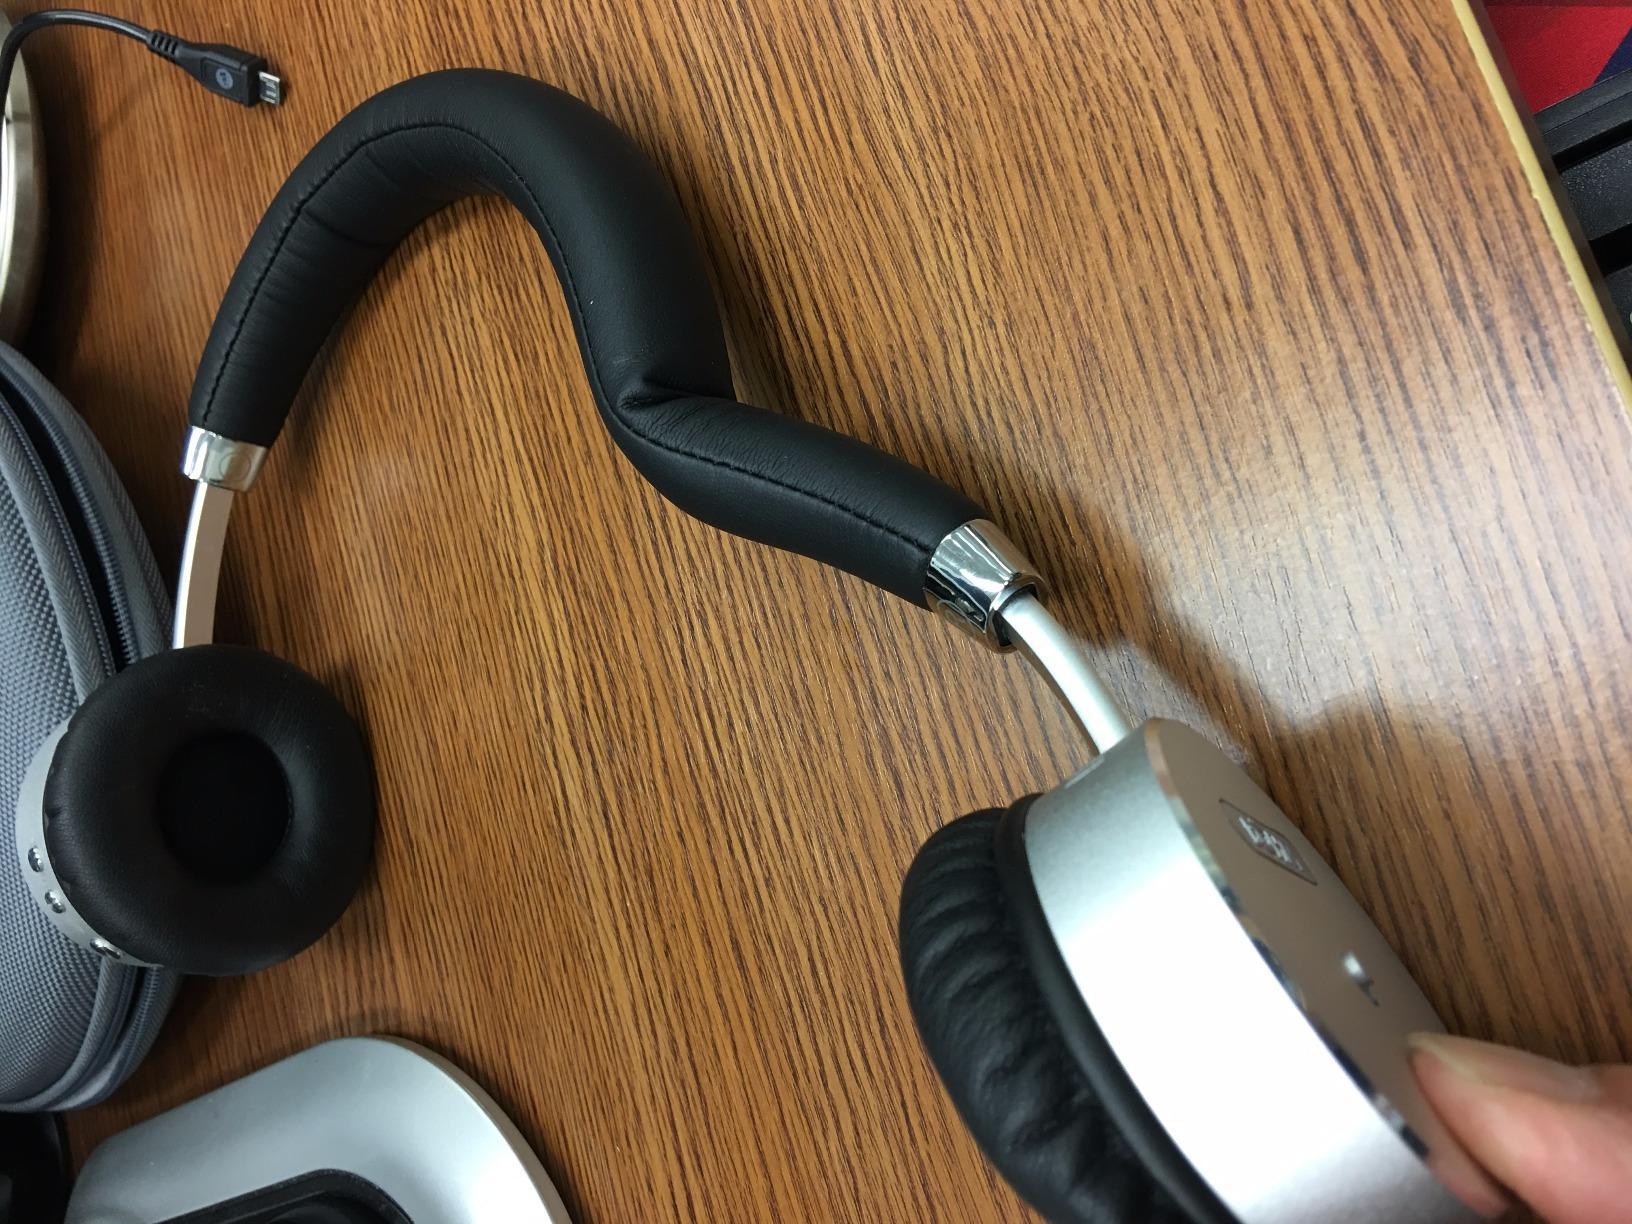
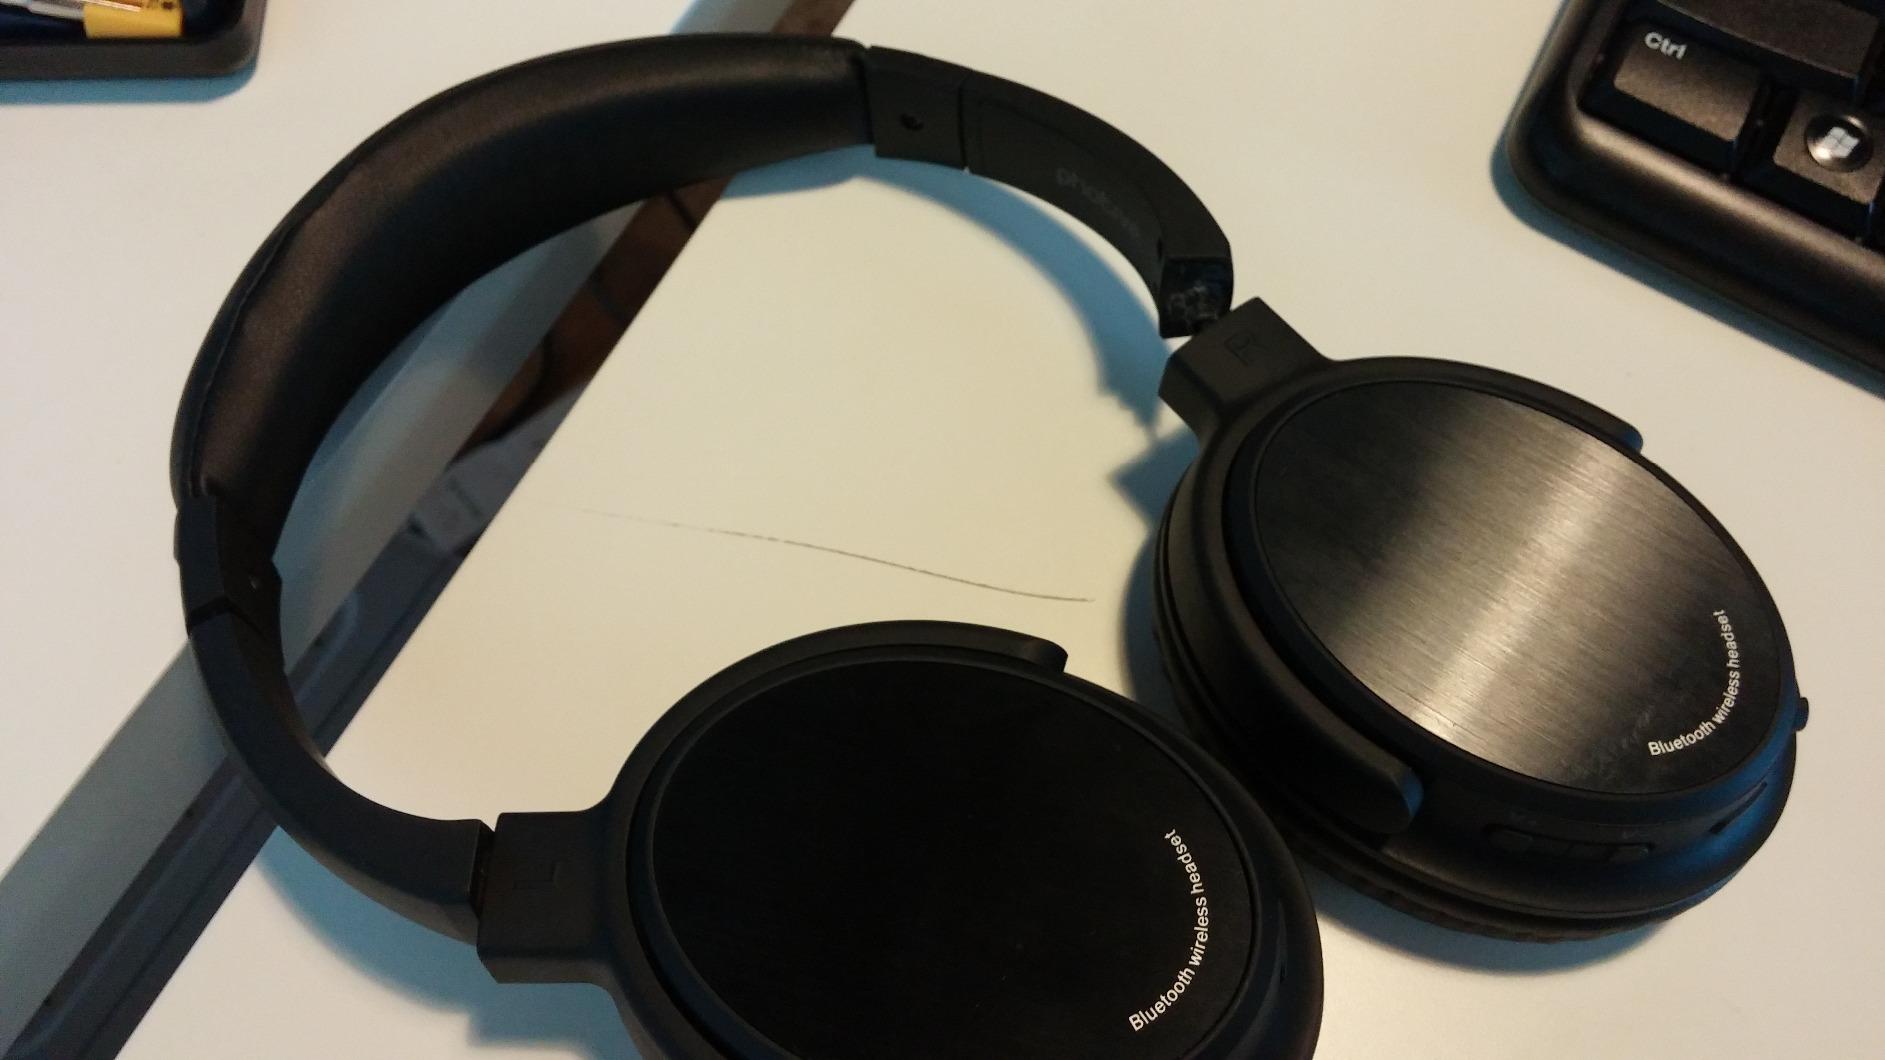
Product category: headphones
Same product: no